Finsbury

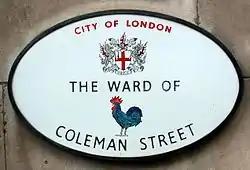
The parts of Coleman Street Ward north of the Wall, were part of the Manor of Finsbury.

In this way the part of St Giles parish, "Cripplegate Without", that was part of the city was also known as "The Freedom" and governed by the Mayor as a part of, or a dependency of the city. The remaining part, "The Manor of Finsbury", was also known as "The Lordship", where the Mayor's position was that of a lessee, albeit with the title "Lord of the Manor of Finsbury".